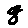
Label: 8